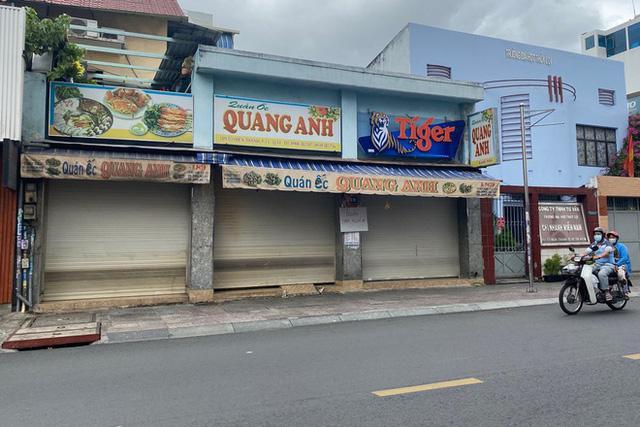
có một chiếc xe máy đang di chuyển ở trên đường